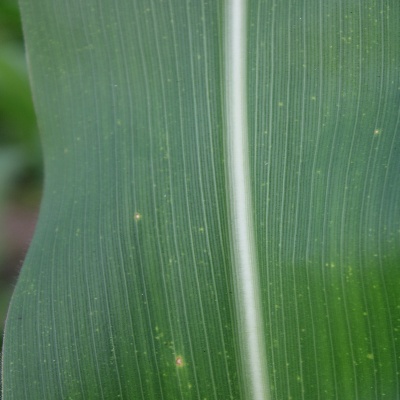
Crop: Maize
Condition: leaf spot